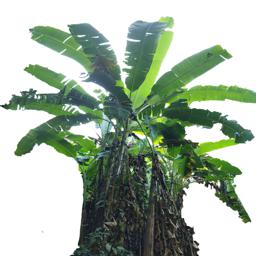
Label: BHIMKOL